The Airmen of Note

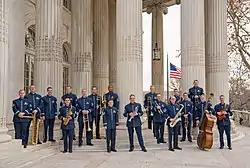
The Airmen of Note, 2018, DAR Hall, Washington D.C.

The Airmen of Note is a jazz ensemble that forms part of the United States Air Force Band. Created in 1950 to carry on the tradition of the , the "Note" is a touring big band that consists of 18 professional jazz musicians.